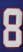
Number: 8